Guajira–Barranquilla xeric scrub

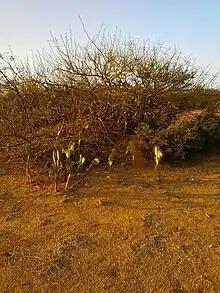

Forests dominated by "Lonchocarpus punctatus" are often accompanied by "Bunchosia odorata" and "Ayenia magna". Other forests exist in which "Prosopis juliflora", "Erythrina velutina" and "Clerodendron ternifolium" are dominant. A variety of plant communities occur where two plant species are dominant. Examples include "Astronium graveolens" – "Handroanthus billbergii", "Haematoxylum brasiletto" – "Melochia tomentosa", "Caesalpinia coriaria" – "Cordia curassavica", "Bursera glabra" – "Castela erecta", "Vitex cymosa" – "Libidibia coraria", "Mimosa cabrera" – "Cordia curassavica", "Bursera tomentosa" – "Bursera graveolens" and "Castela erecta" – "Parkinsonia praecox".